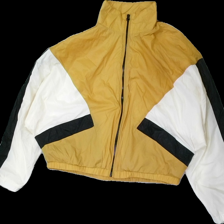
View: front
Type: Jacket
Category: Ladies
Brand: H&M
Brand text on label: divided
Colors: White, Yellow, Black
Material: 68% nylone 32% polyester
Pattern: Other
Cut: Regular
Size: M
Season: Summer
Stains: Major
Damage: fläckar
Damage location: middle left
Damage 2: fläckar
Damage 2 location: middle right
Price range: <50
Recommended usage: Export
Description: trefärgad tunn jacka med fläckar fram